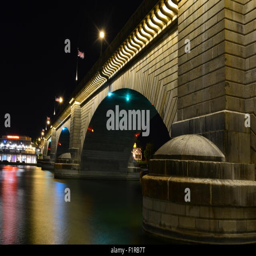
arch bridge at on a late summers night in sept